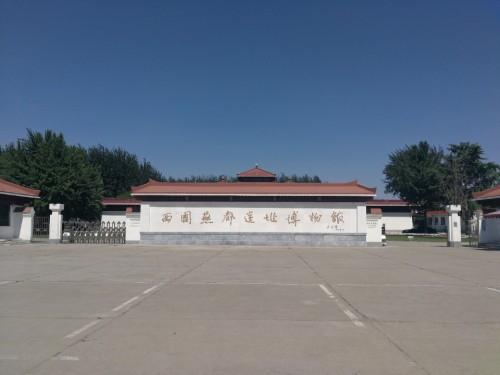
地标名称：西周燕都遗址博物馆
所在城市：北京市·房山区